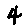
Label: 4